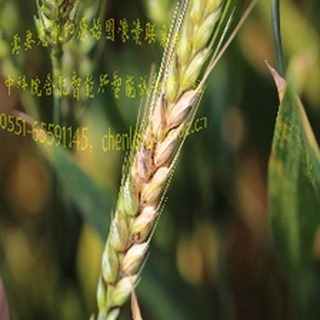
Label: wheat_fusarium_head_blight